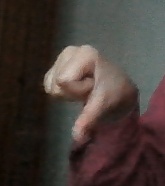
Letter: waw